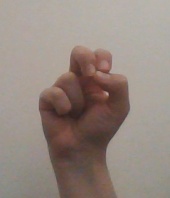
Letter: gaaf